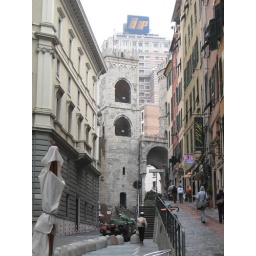
Remanents of a Twelth Century castle wall standing in the middle of the street. Not exactly like downtown Alexandria.